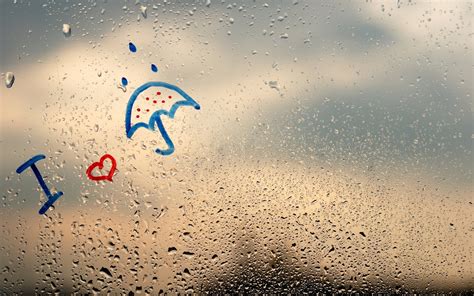
Weather: rain or strom